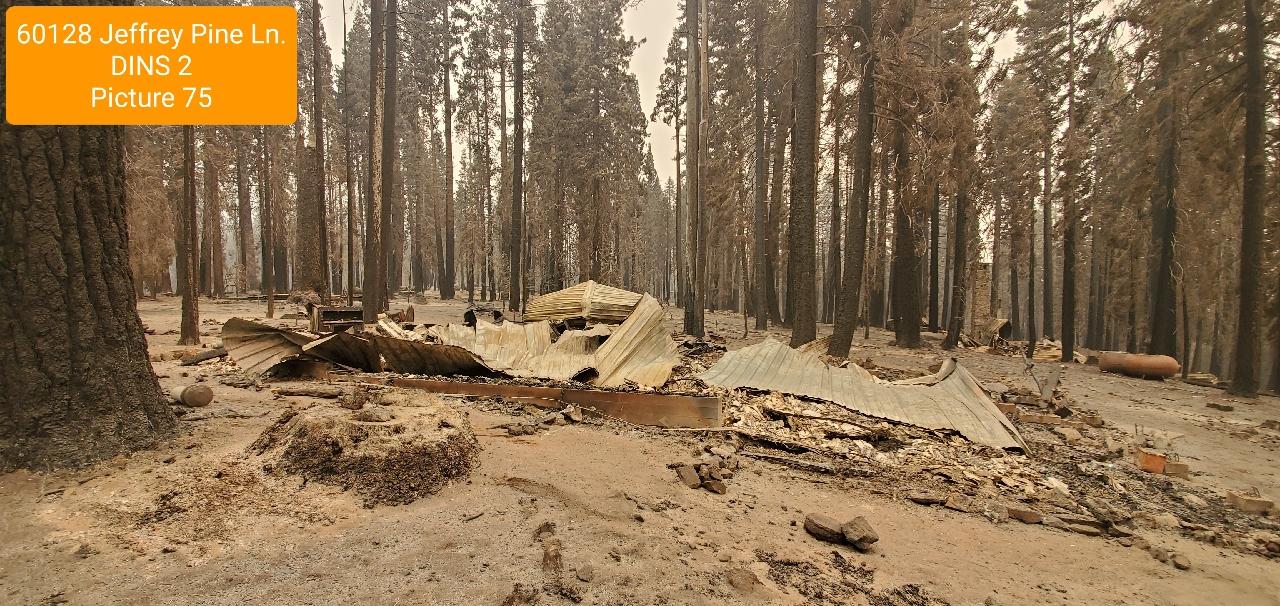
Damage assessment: destroyed